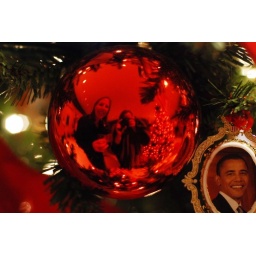
in a red ball